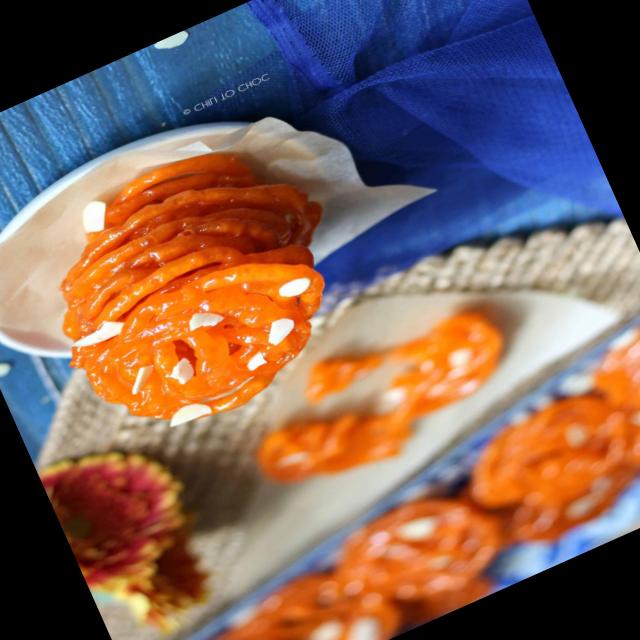
Dish: jalebi